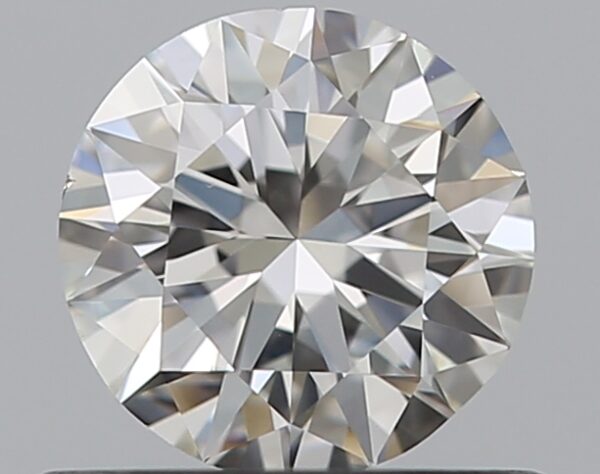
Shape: round
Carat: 0.5
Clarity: VS1
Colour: H
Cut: EX
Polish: EX
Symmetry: VG
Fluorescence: F
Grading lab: GIA
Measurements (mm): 5.11 x 5.18 x 3.13